Horace Randal

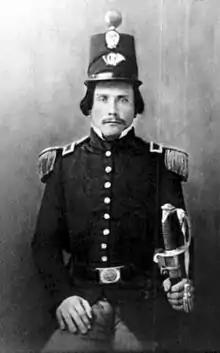

Horace Randal (January 4, 1833 – May 2, 1864) was a Confederate States Army colonel during the American Civil War. Randal was mortally wounded while commanding a brigade at the Battle of Jenkins' Ferry, Arkansas, on April 30, 1864, dying two days later. Confederate President Jefferson Davis did not act upon a request made by General E. Kirby Smith on November 8, 1863, to promote Randal to brigadier general. After Randal's performance at the Battle of Mansfield, General Smith, as the Confederate commander of the Trans-Mississippi Department, assigned Randal to duty as a brigadier general on April 13, 1864. Randal was not officially promoted. Jefferson Davis subsequently revoked Smith's appointment of Randal as a brigadier general.